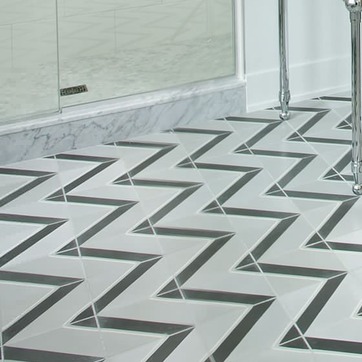
Material: tile